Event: Nepal Earthquake
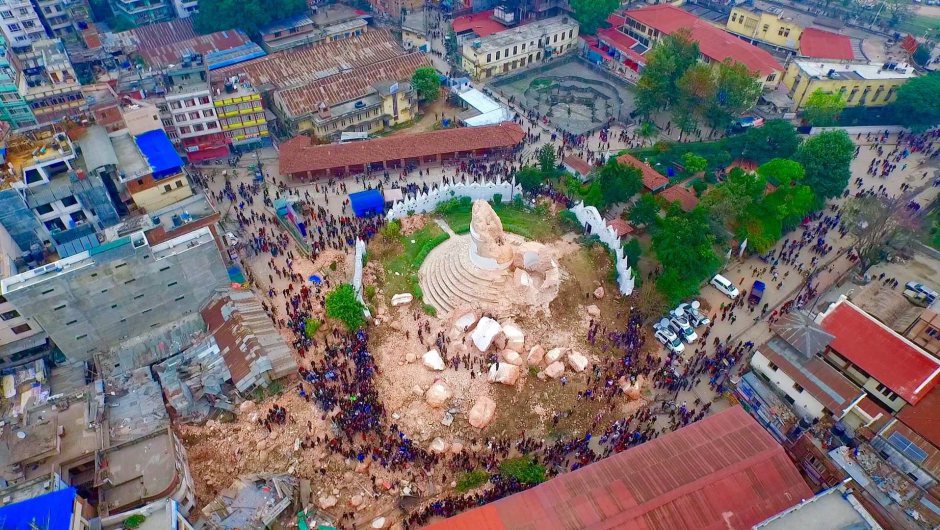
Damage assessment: damage